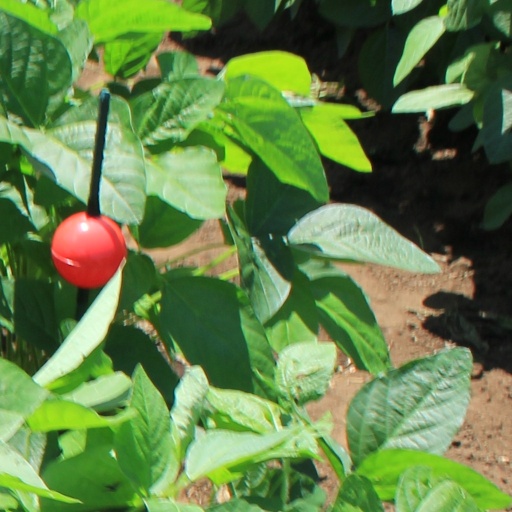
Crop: soybean